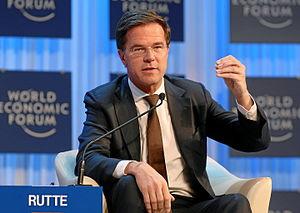
Le Forum économique mondial ou FEM, souvent appelé forum de Davos, est une fondation à but non lucratif dont le siège est à Genève. Ce forum est connu pour sa réunion annuelle à Davos, en Suisse, qui réunit des dirigeants d’entreprise, des responsables politiques du monde entier ainsi que des intellectuels et des journalistes, afin de débattre les problèmes les plus urgents de la planète, y compris dans les domaines de la santé et de l’environnement. Le forum organise également la « Réunion annuelle des nouveaux champions » en Chine et plusieurs réunions régionales qui se tiennent tout au long de l’année. Il a été créé en 1971 par Klaus M. Schwab, professeur d’économie en Suisse. Parallèlement aux réunions, le forum publie un certain nombre de rapports économiques et implique ses membres dans différentes initiatives liées à des secteurs spécifiques.